Climate of the European Union

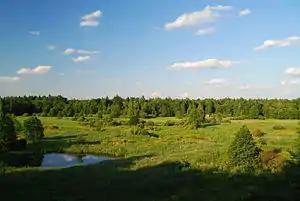
Białowieski National Park in Podlaskie Voivodeship, Poland

The eastern or central regions of the European Union are characterized by a humid continental climate. This climate showcases four distinct seasons with significant seasonal temperature variations. Summers are warm to hot, often accompanied by high humidity levels. Winters tend to hover just below the freezing mark but can get even colder, with some eastern areas experiencing severe cold spells. Precipitation is evenly distributed throughout the year, and humidity remains consistently elevated. Thunderstorms are the primary source of summer rainfall. During the peak of winter, snowfall is common and frequently more prevalent than rain in many areas.